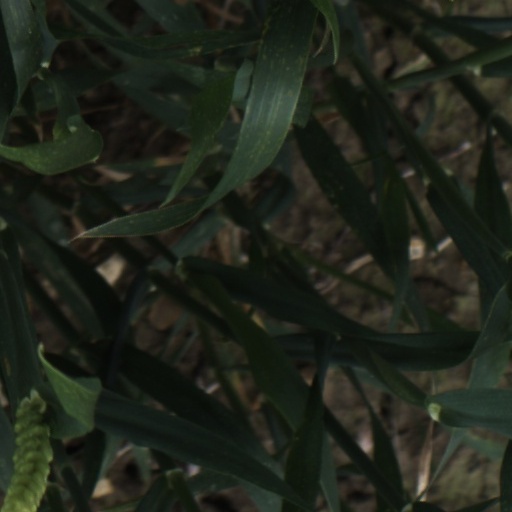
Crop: wheat